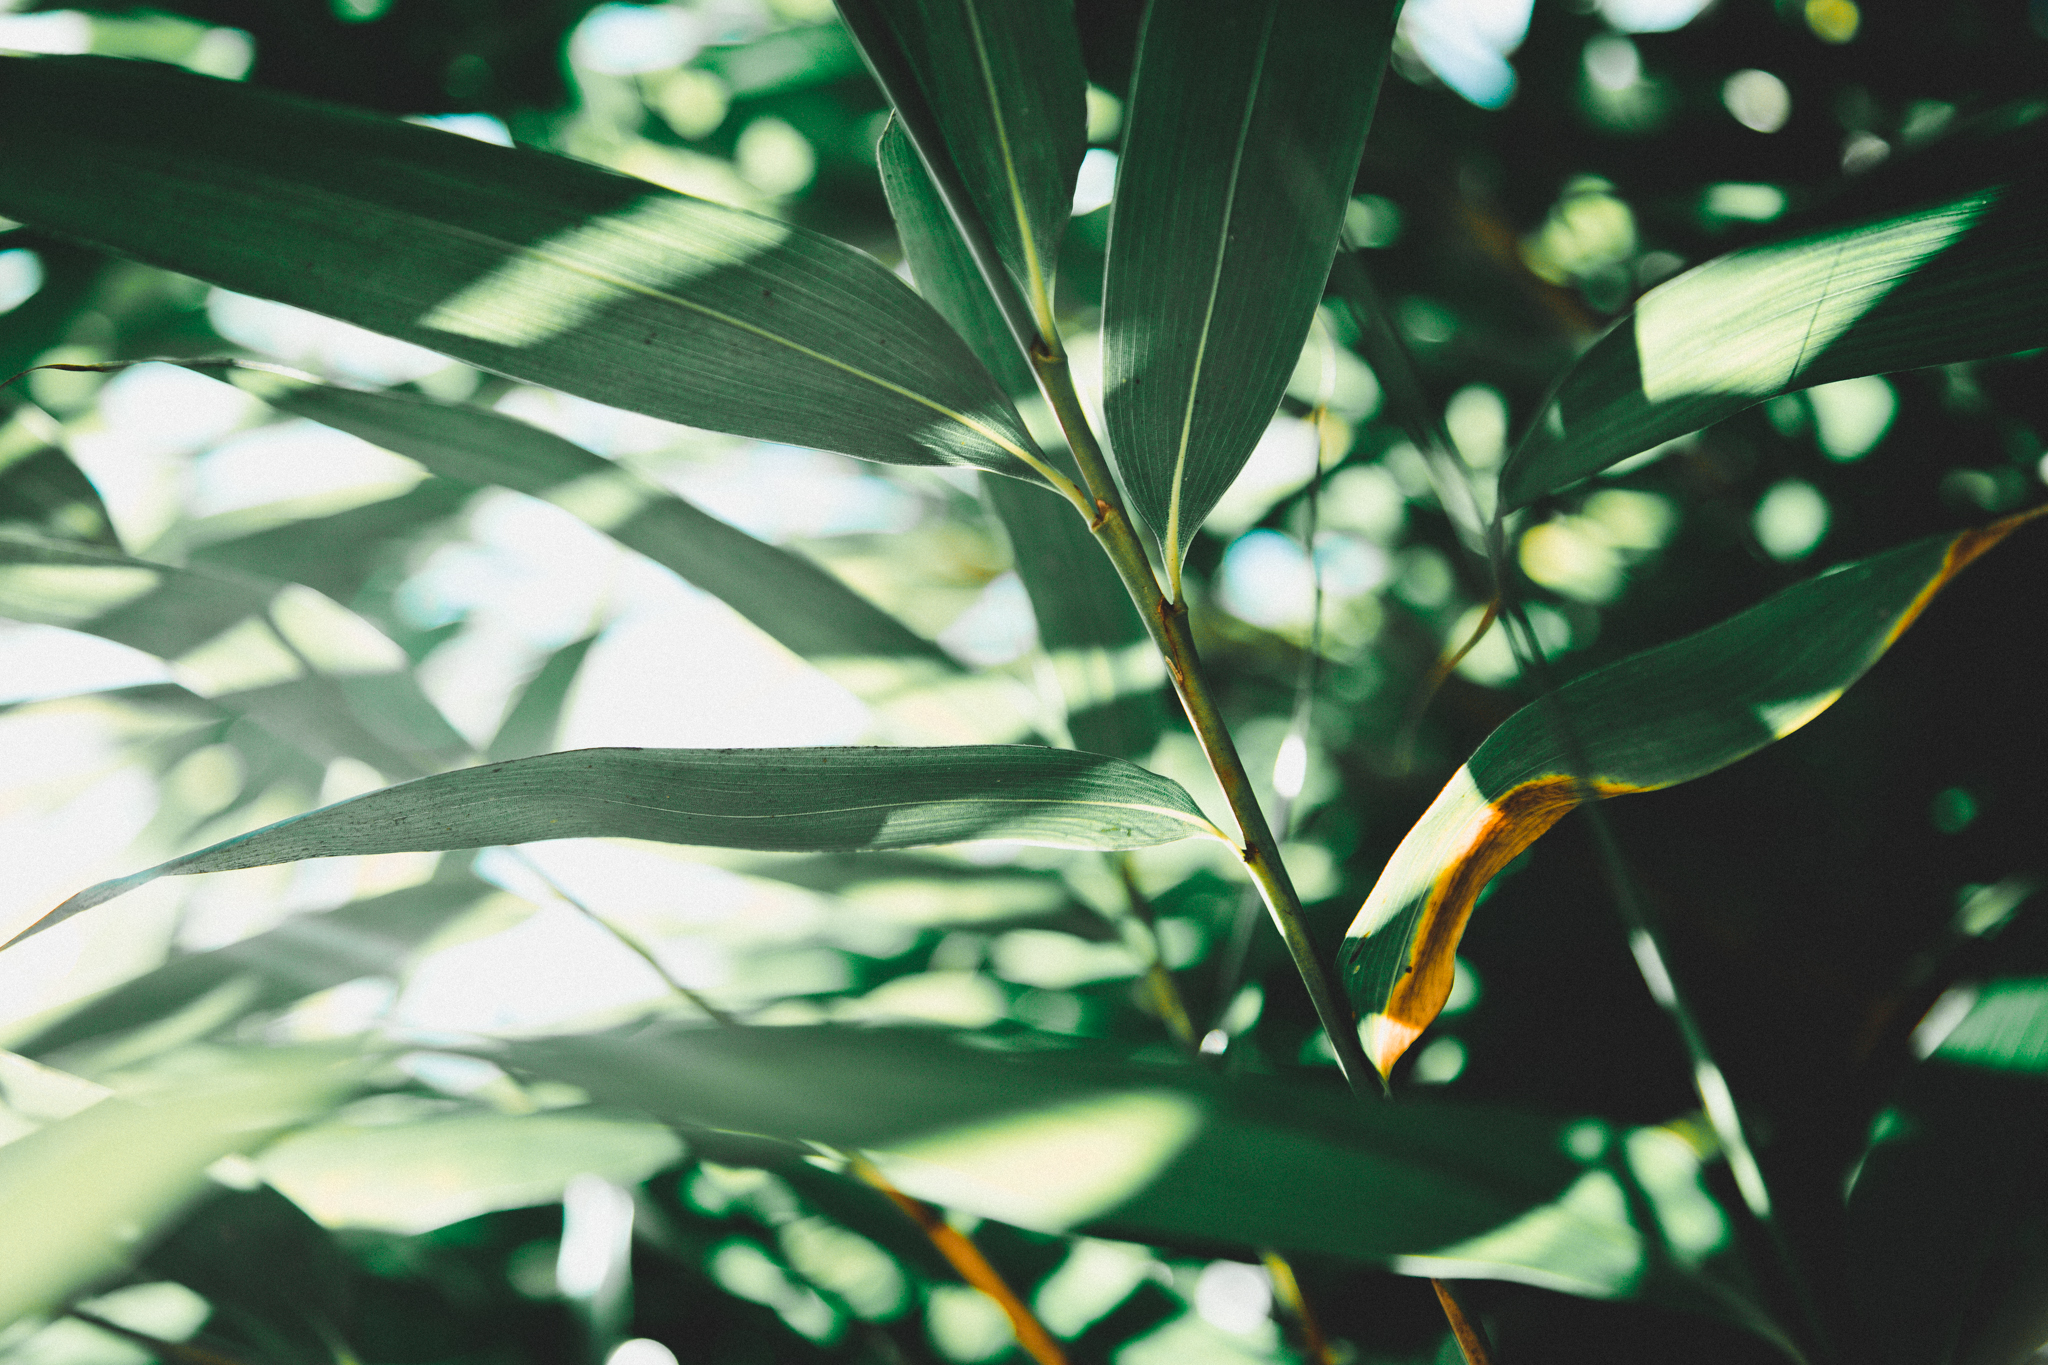
tree, nature, grass, branch, light, plant, sunlight, leaf, flower, green, botany, flora, leaves, macro photography, plant stem, woody plant, arecales